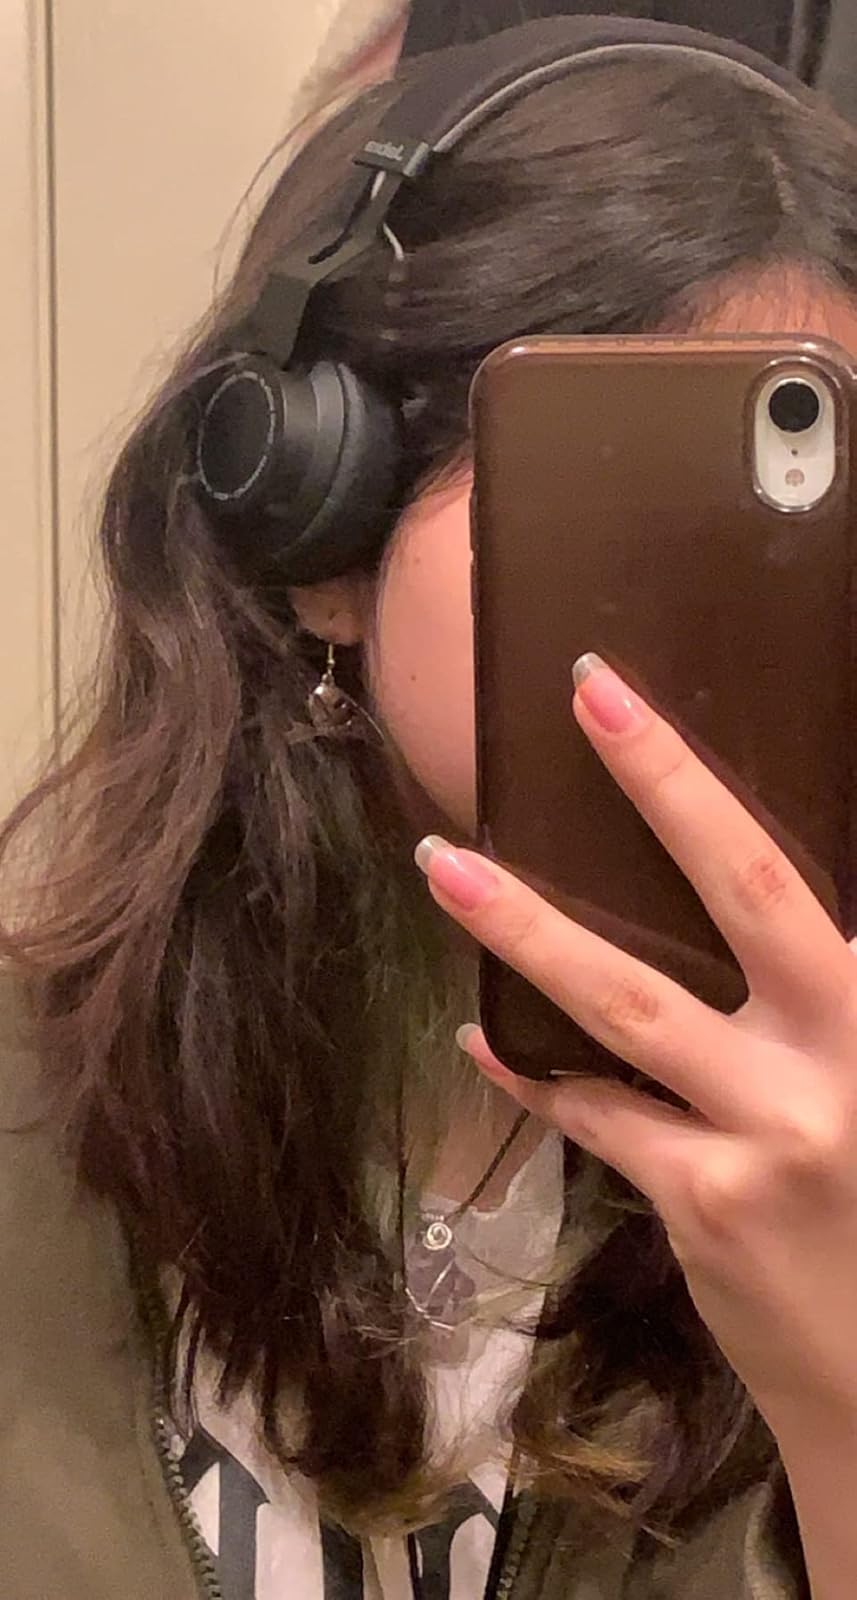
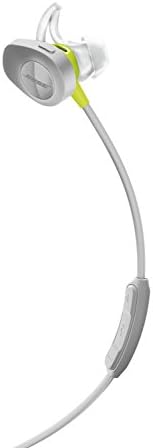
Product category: headphones
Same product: no